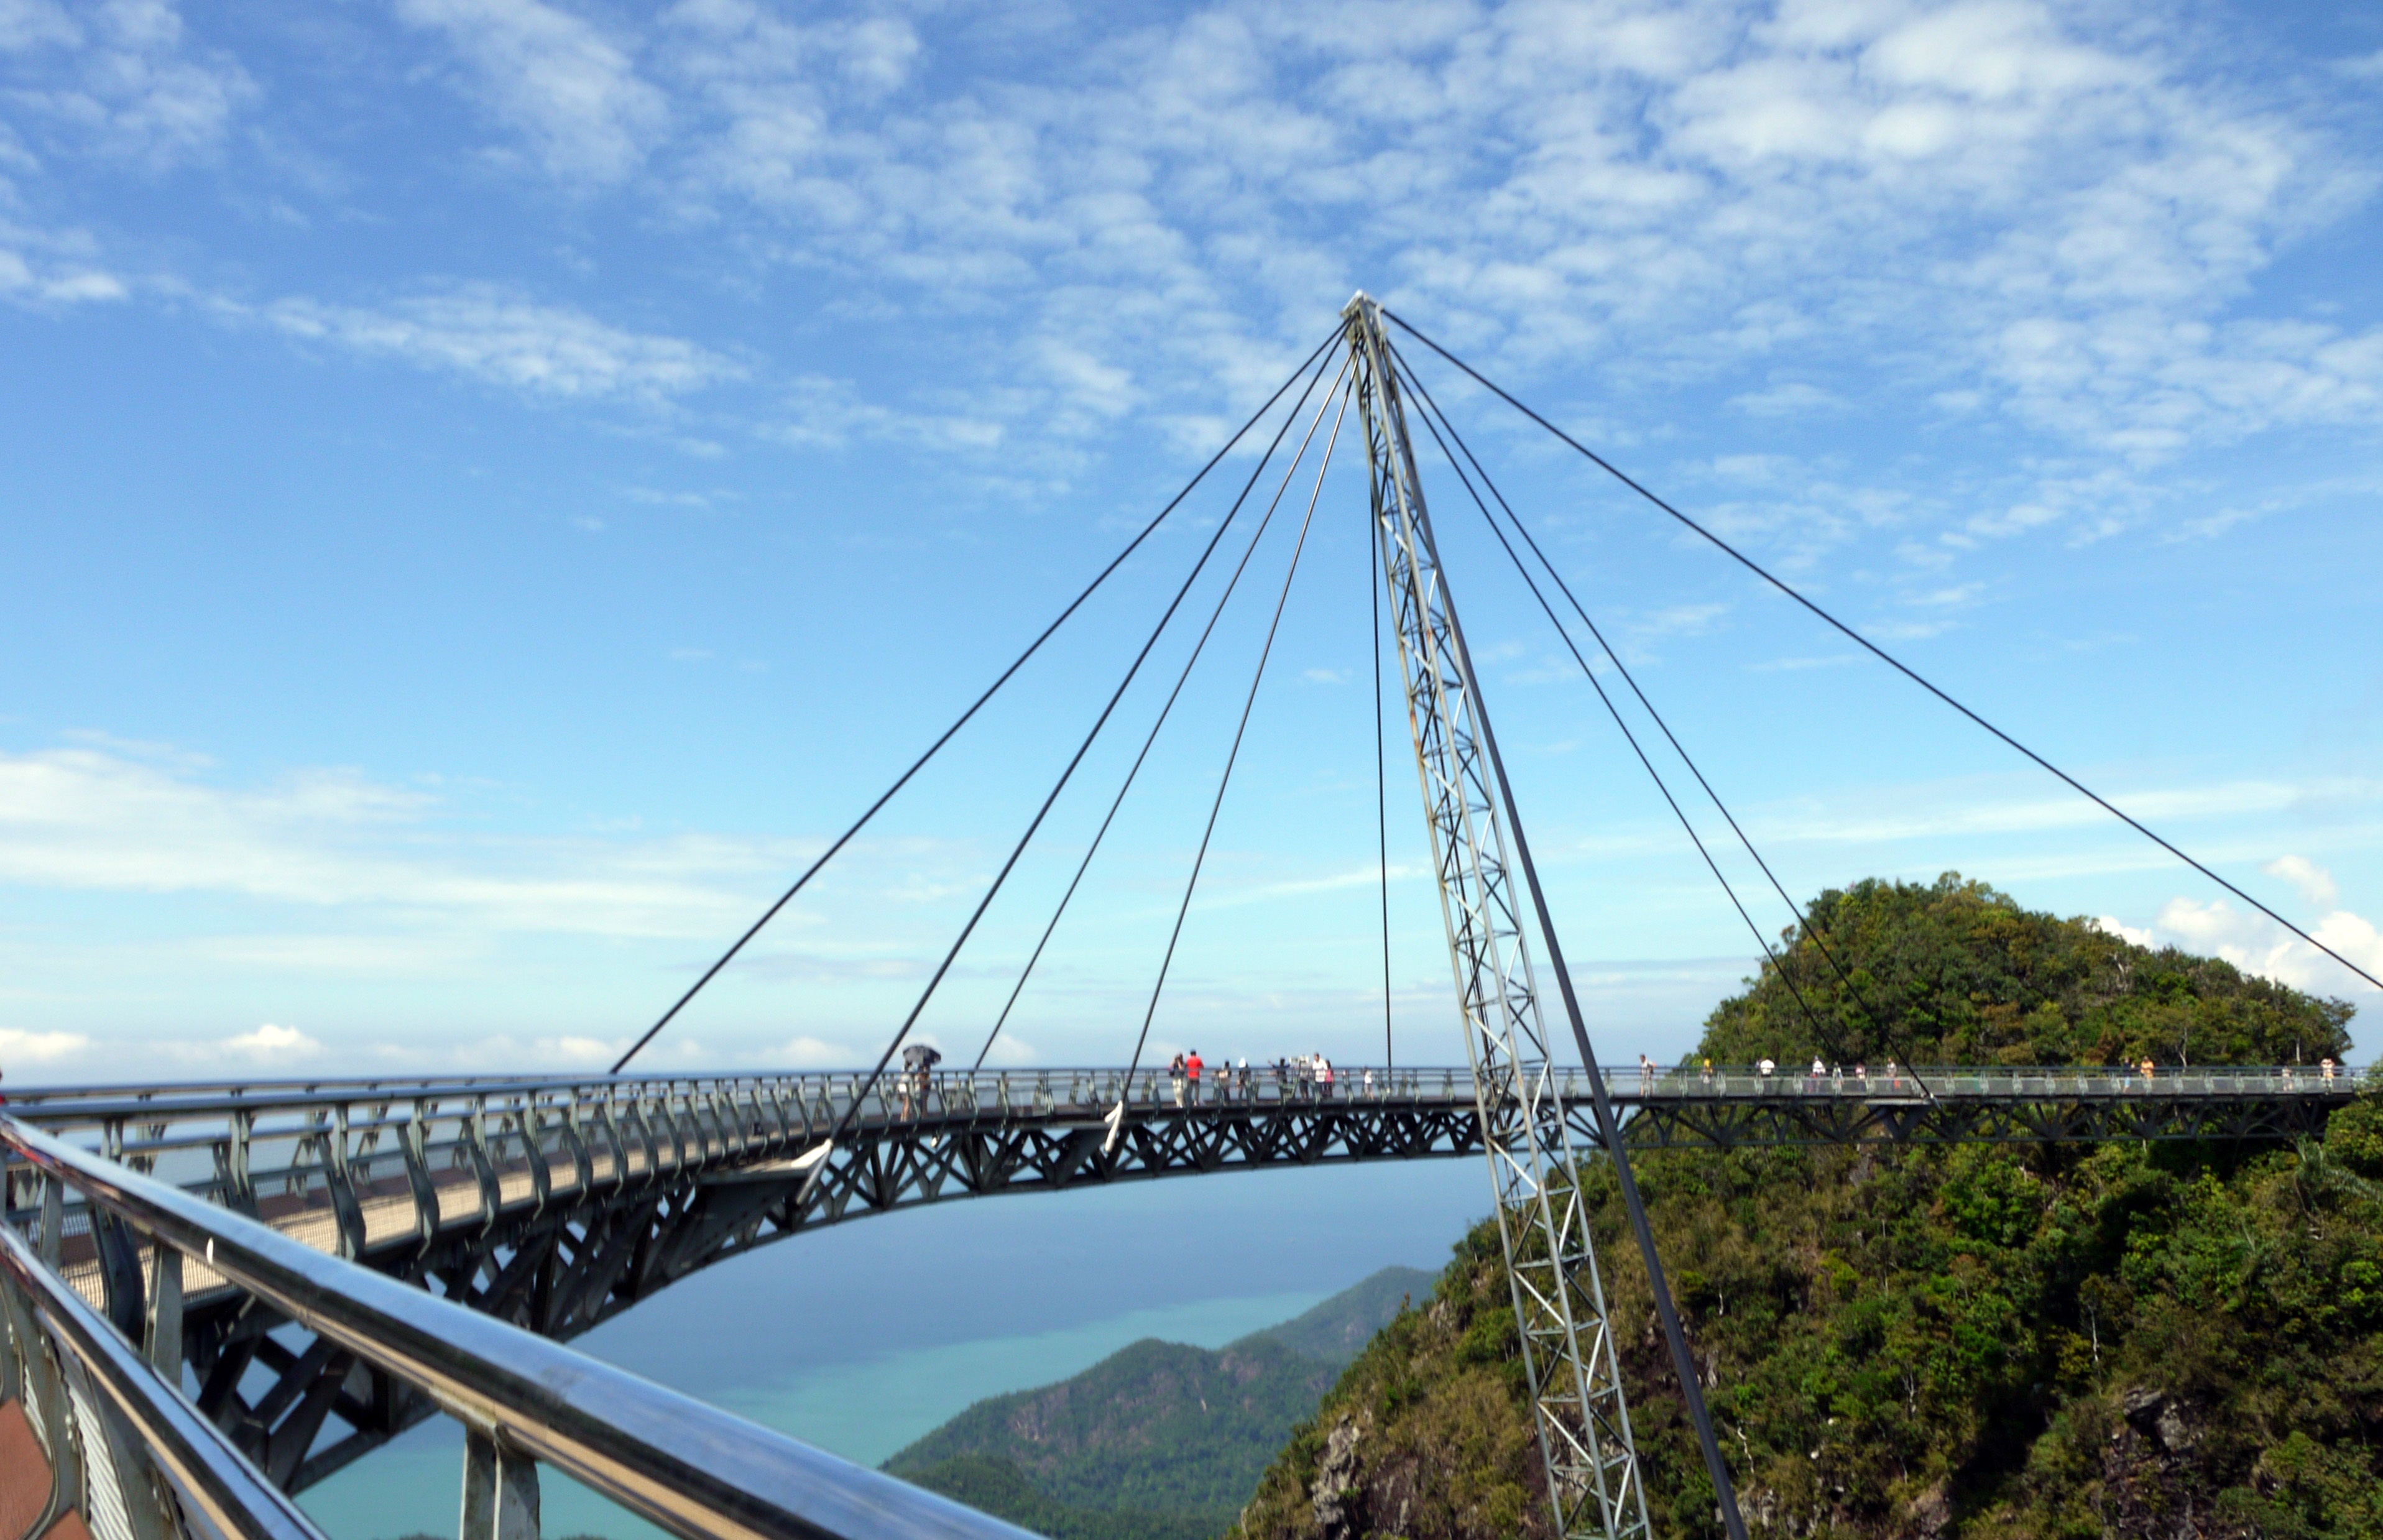
bridge, suspension bridge, malaysia, langkawi, cable stayed bridge, arch bridge, truss bridge, skyway, cantilever bridge, nonbuilding structure, tied arch bridge